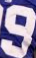
Number: 9